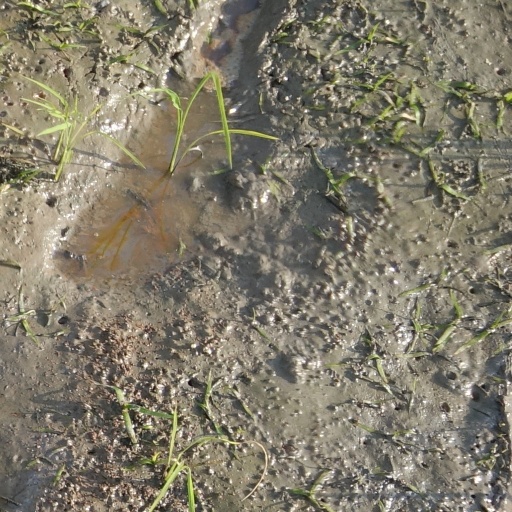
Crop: rice